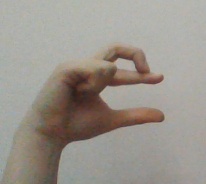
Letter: thal